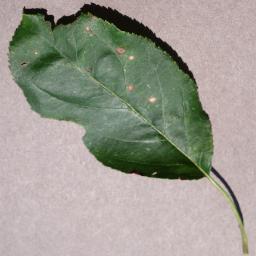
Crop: apple
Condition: black_rot